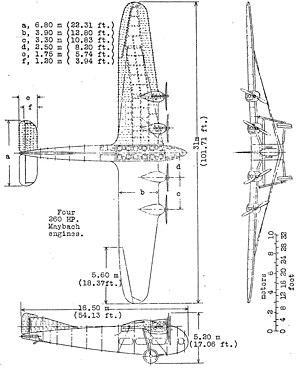
Le Zeppelin-Staaken E-4/20 était un avion de ligne révolutionnaire, monoplan quadrimoteur entièrement en métal, conçu en 1917 par Adolf Rohrbach et achevé en 1919 dans les usines Zeppelin de Berlin-Staaken en Allemagne. Le E-4/20 a été le premier avion de ligne au monde à quatre moteurs et revêtement en métal.